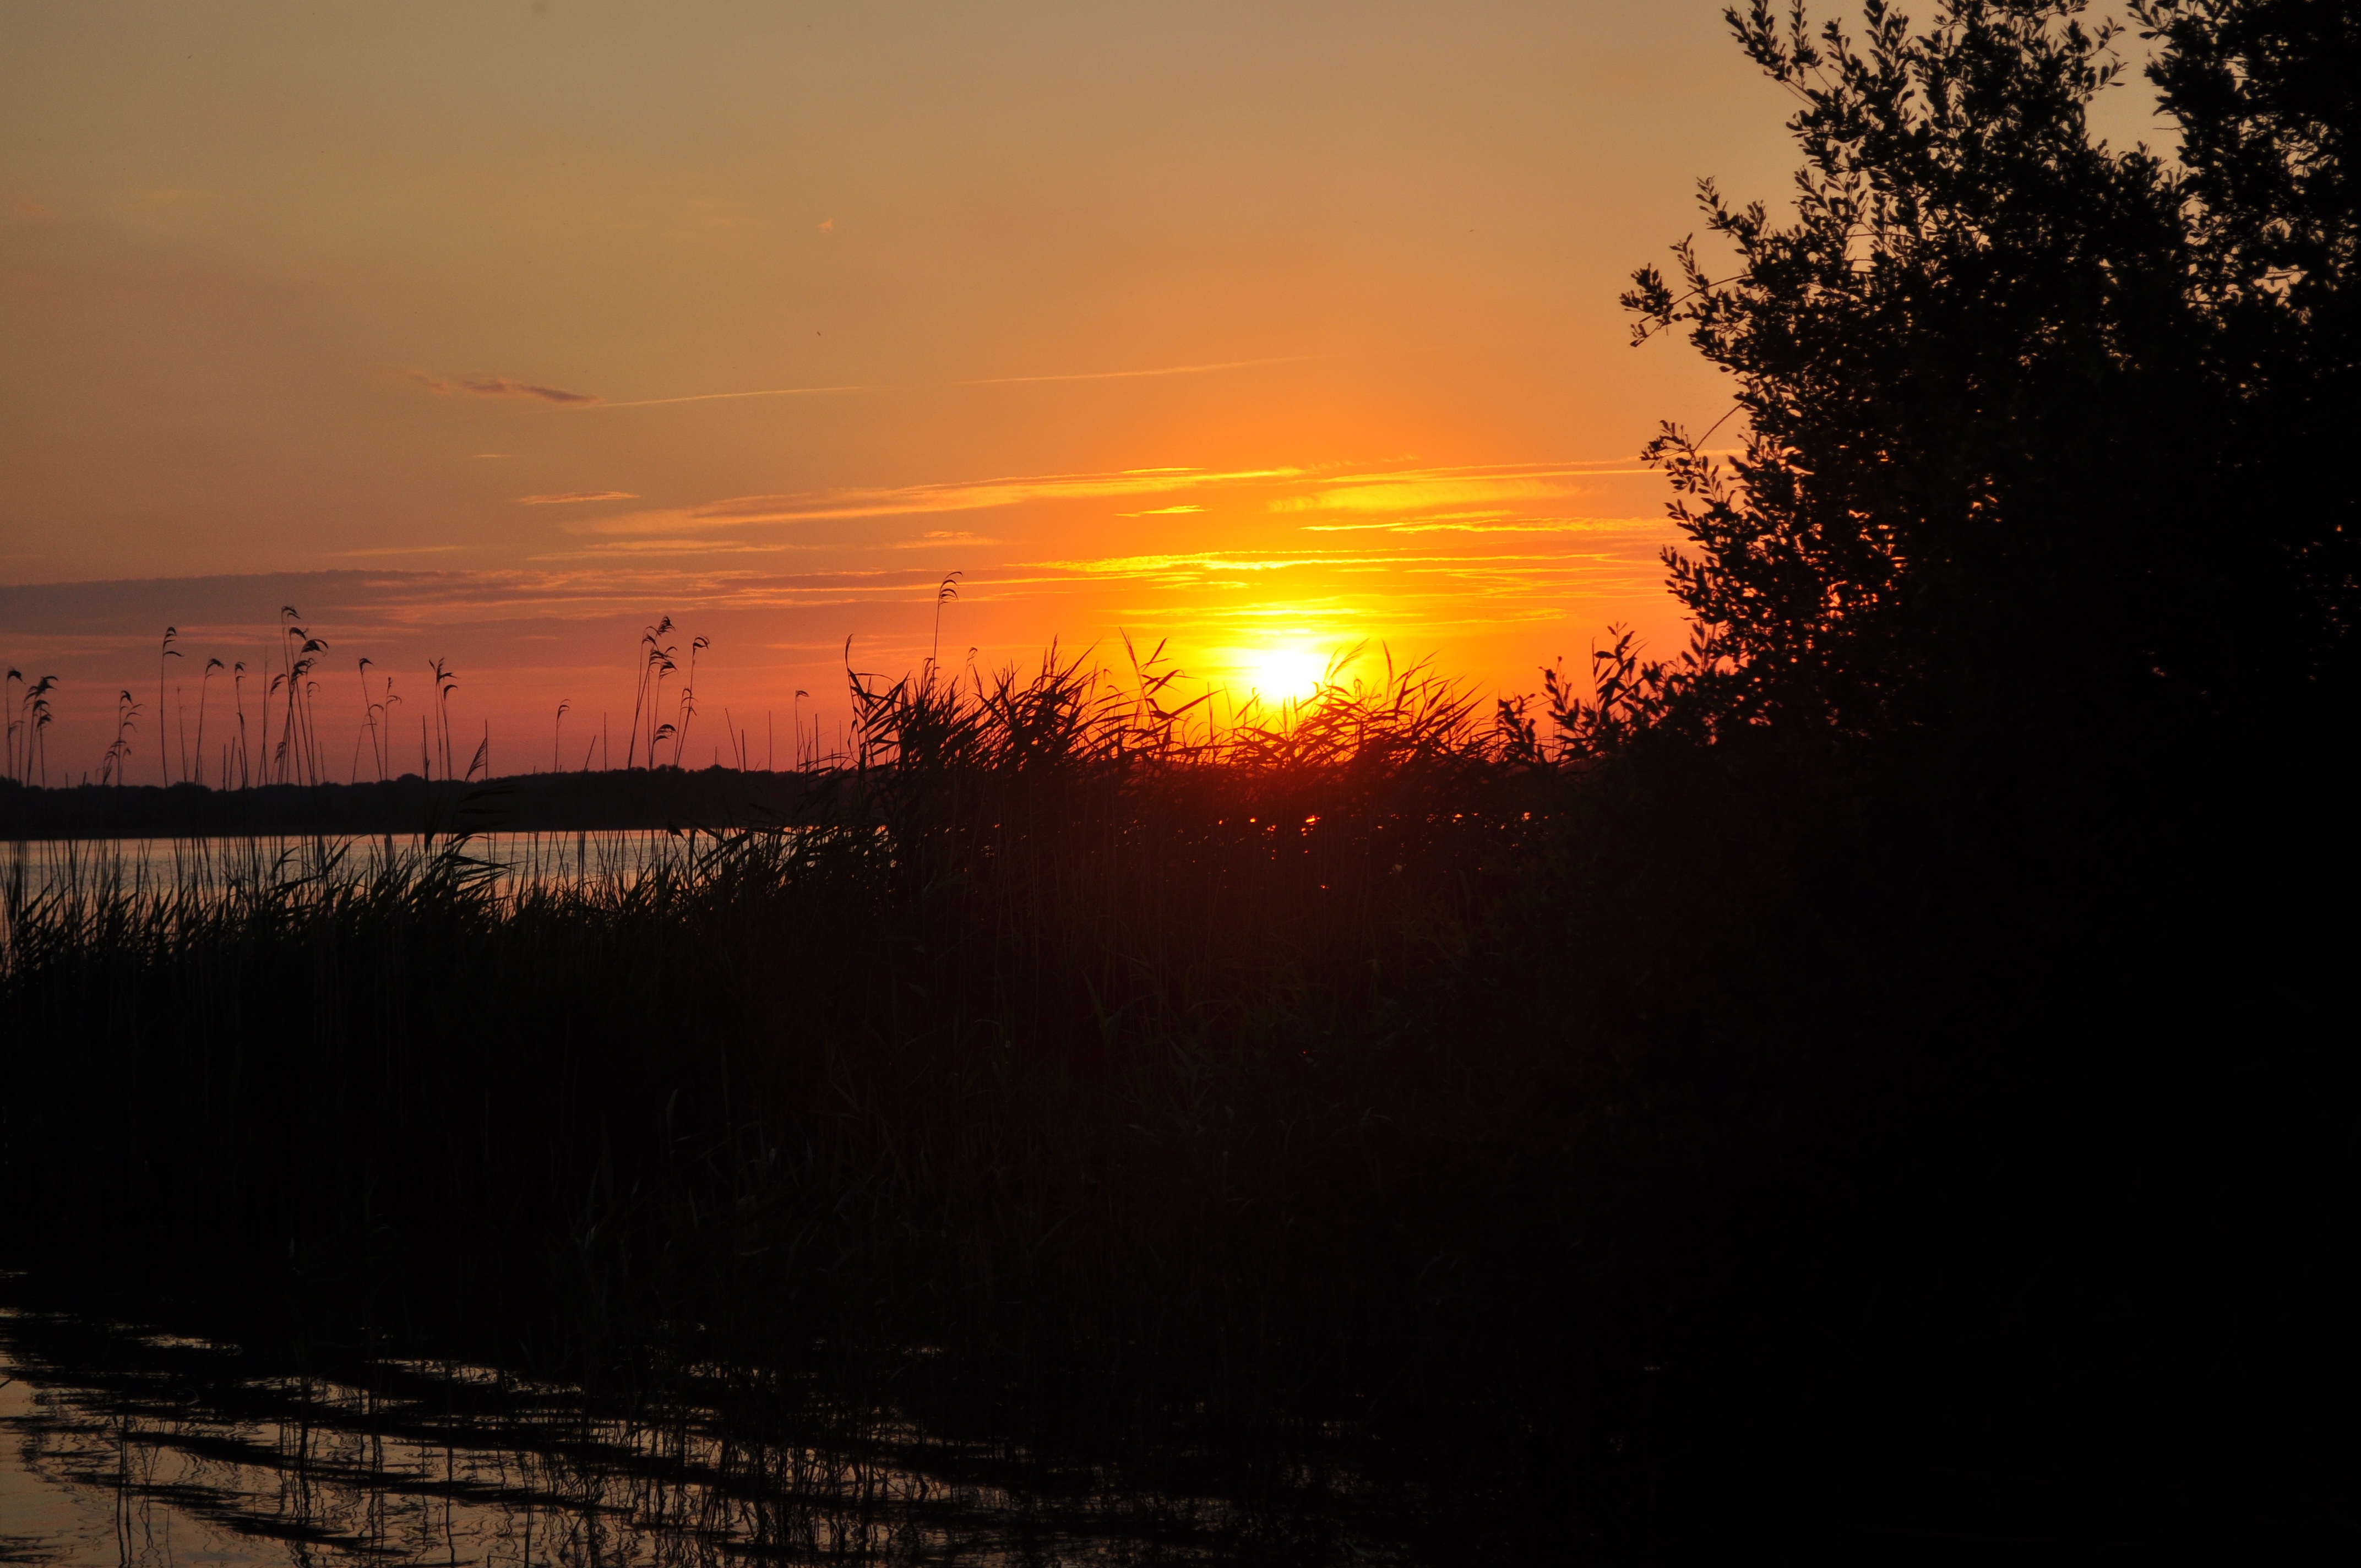
landscape, sky, sun, sunrise, sunset, sunlight, morning, dawn, atmosphere, dusk, evening, clouds, abendstimmung, afterglow, on plauer lake, atmospheric phenomenon, red sky at morning